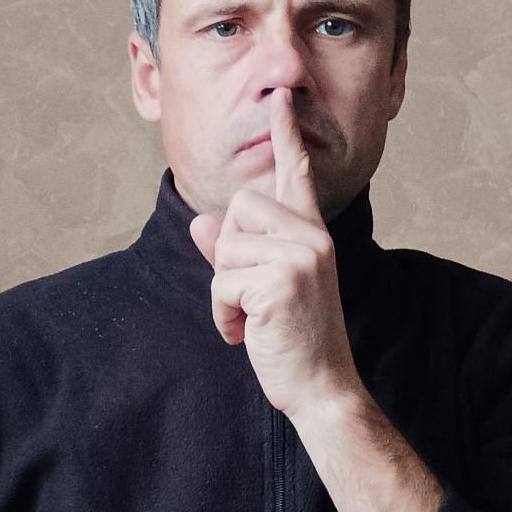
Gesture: mute